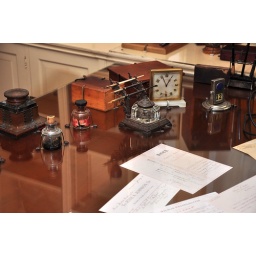
A desk in the office in the Dupont House in Longwood Gardens near Kennett Square Pennsylvania